Hamilton Historic District (Carnesville, Georgia)

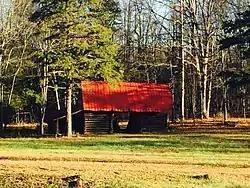

The Hamilton Historic District, in Franklin County, Georgia near Carnesville, Georgia is located on GA 51, approximately .5 mi. NW of jct. with I-85. It is a historic district which was listed on the National Register of Historic Places in 1996. The listing included 13 contributing buildings and three non-contributing ones.